Hyundai Motor Company

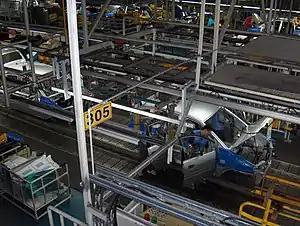
The world's largest automobile manufacturing plant in Ulsan, South Korea, produces over 1.6 million vehicles annually.

In 2004, Hyundai Motor Company had $57.2 billion in sales in South Korea making it the country's second largest corporation, or chaebol, after Samsung. Worldwide sales in 2005 reached 2,533,695 units, an 11 percent increase over the previous year.